Snorum

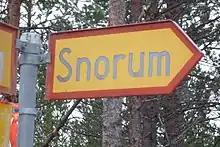
An old road sign, showing the way to abandoned village of Snorum, Jörn, Skellefteå, north Sweden

Snorum is a village, nowadays more like a farm, in Jörns socken, Skellefteå Municipality, Västerbotten County, Sweden.